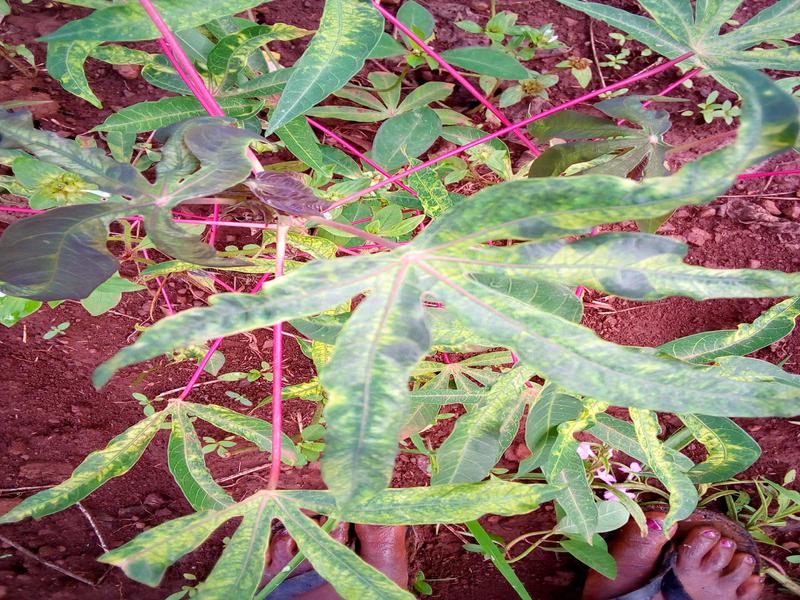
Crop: cassava
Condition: mosaic_disease